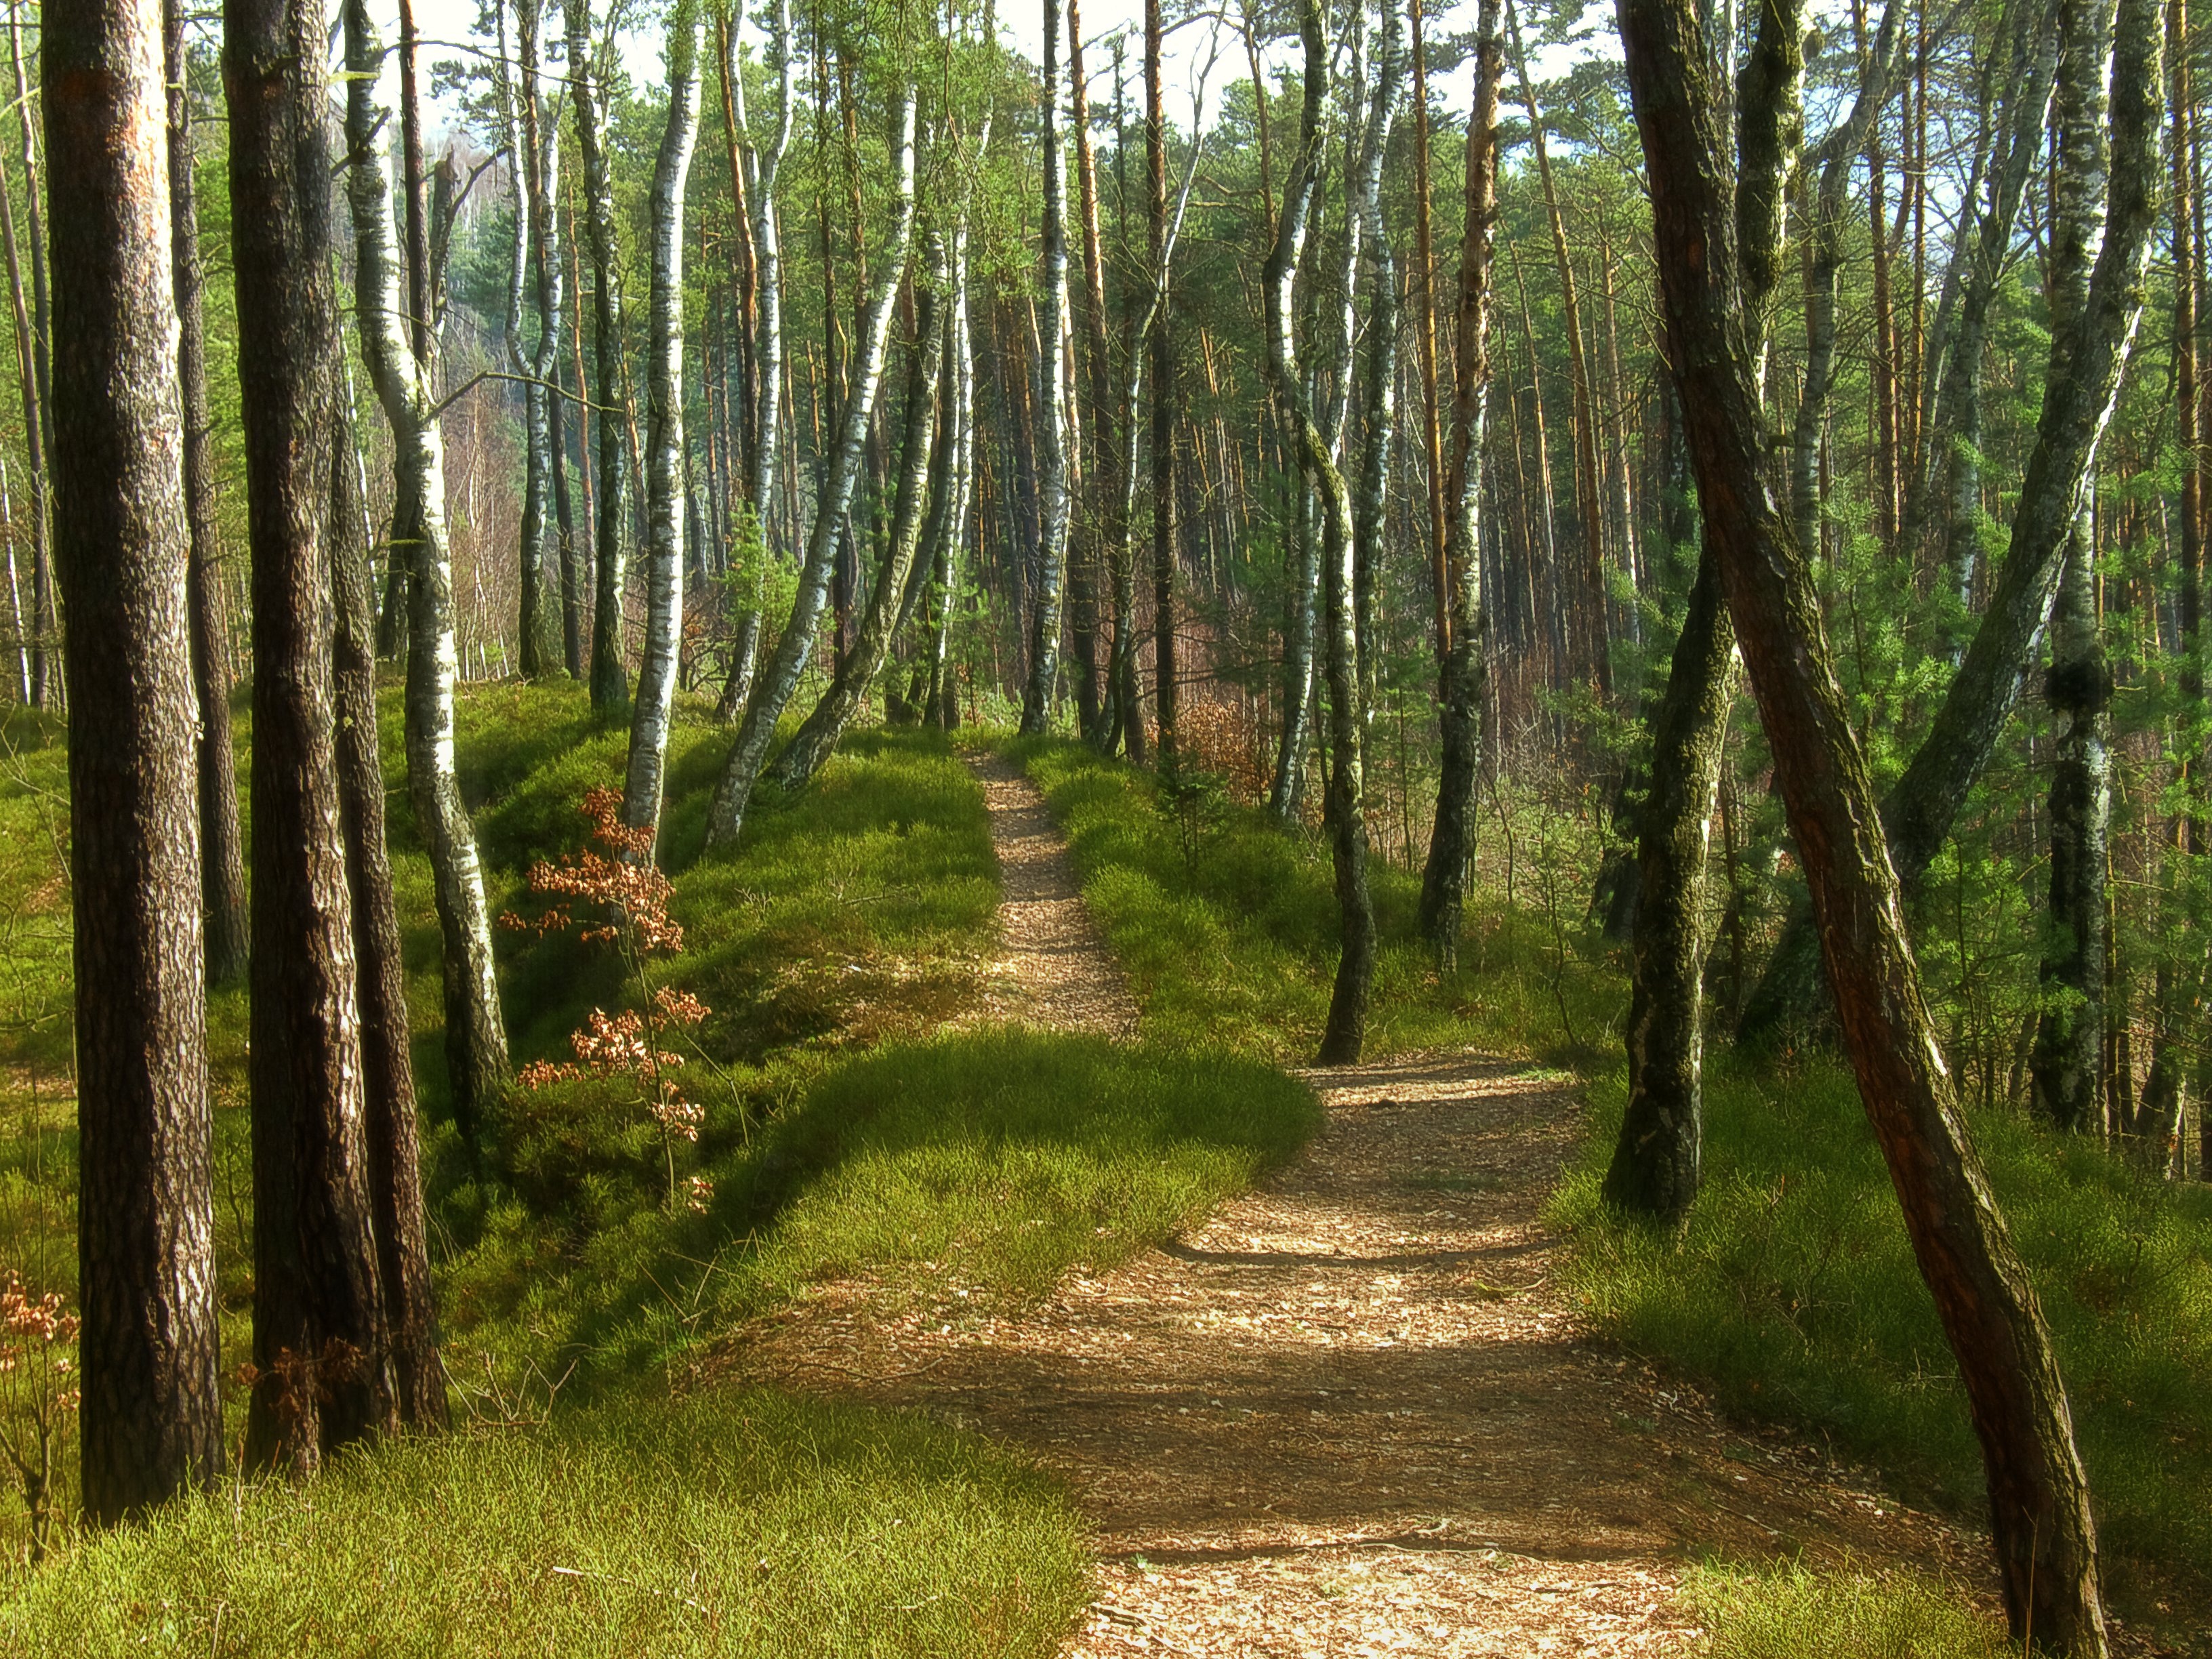
tree, nature, forest, path, wilderness, trail, meadow, sunlight, trees, spruce, deciduous, wetland, plantation, grove, woodland, habitat, ecosystem, forest road, nature reserve, the way the trees, green trail, biome, old growth forest, natural environment, geographical feature, woody plant, temperate broadleaf and mixed forest, temperate coniferous forest, riparian forest